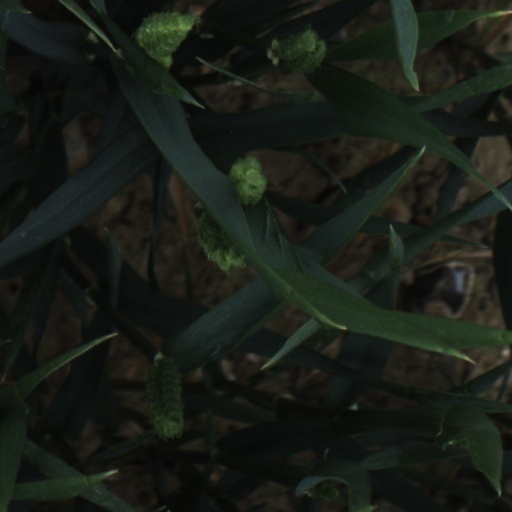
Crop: wheat